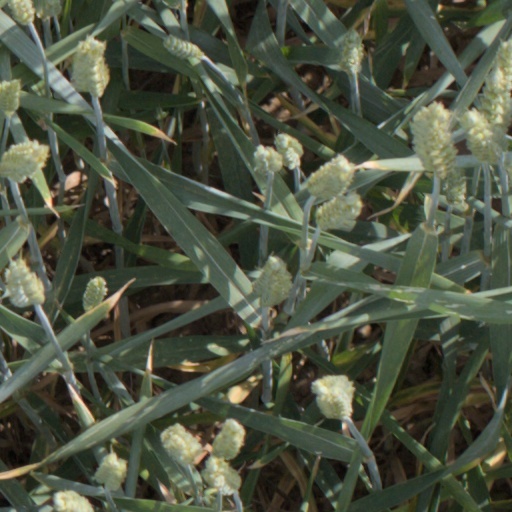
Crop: wheat